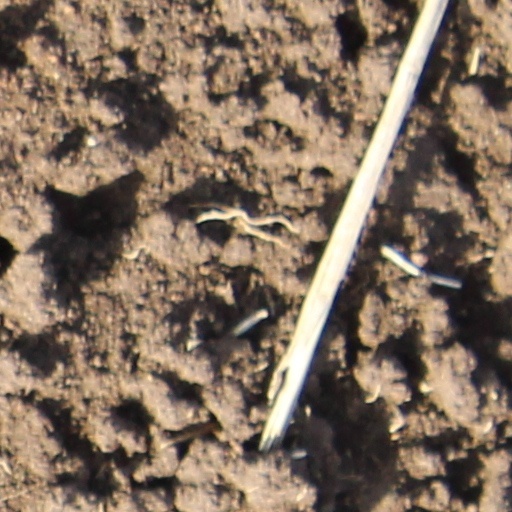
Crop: wheat